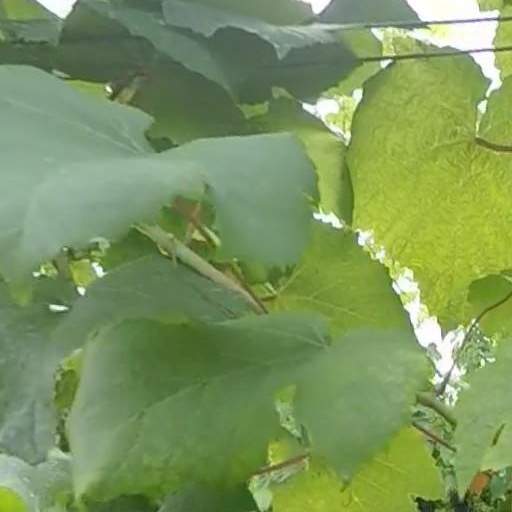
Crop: grape